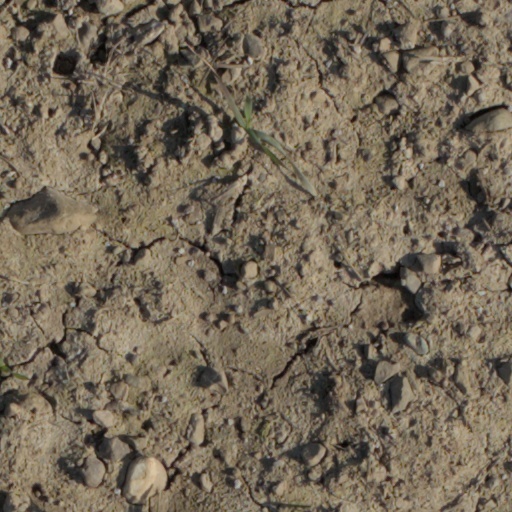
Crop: wheat